Microbiology of decomposition

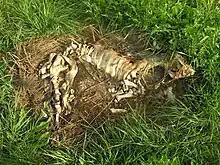
Skeletonized pig carcass showing the production of a cadaver decomposition island surrounding the remains as a result of leaching of decomposition fluids into the surrounding environment.

Decomposition fluids entering the soil represent an important influx of organic matter and can also contain a large microbial load of organisms from the body. The area where the majority of the decomposition fluid leaches into the soil is often referred to as a cadaver decomposition island (CDI). It has been observed that decomposition can have a favorable influence on the growth of plants due to increased fertility, a useful tool when trying to locate clandestine graves. The changes in the concentration of nutrients can have lasting effects that are still seen years after a body or carcass has completely disappeared. The influence that the surge in nutrients can have on the microorganisms and vegetation of a given site is not well understood but it appears that decomposition initially has an inhibitory effect for an initial stage before entering a second stage of increased growth.